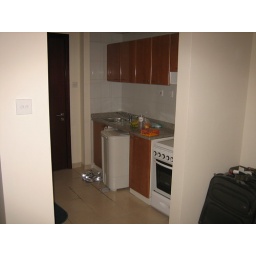
Here next to the door is my kitchen area. Under the counter in the center is what appears to be a washing machine.